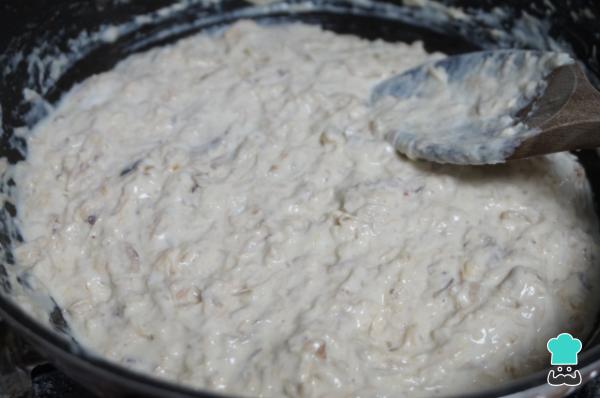
Cuando consigas la consistencia deseada, prueba de sal y, si está bien, apaga. A continuación, deja que se enfríe y, luego, pásalo a una fuente. Enseguida, introduce en la nevera unas horas o de un día para otro, así la masa queda mejor para manejarla.